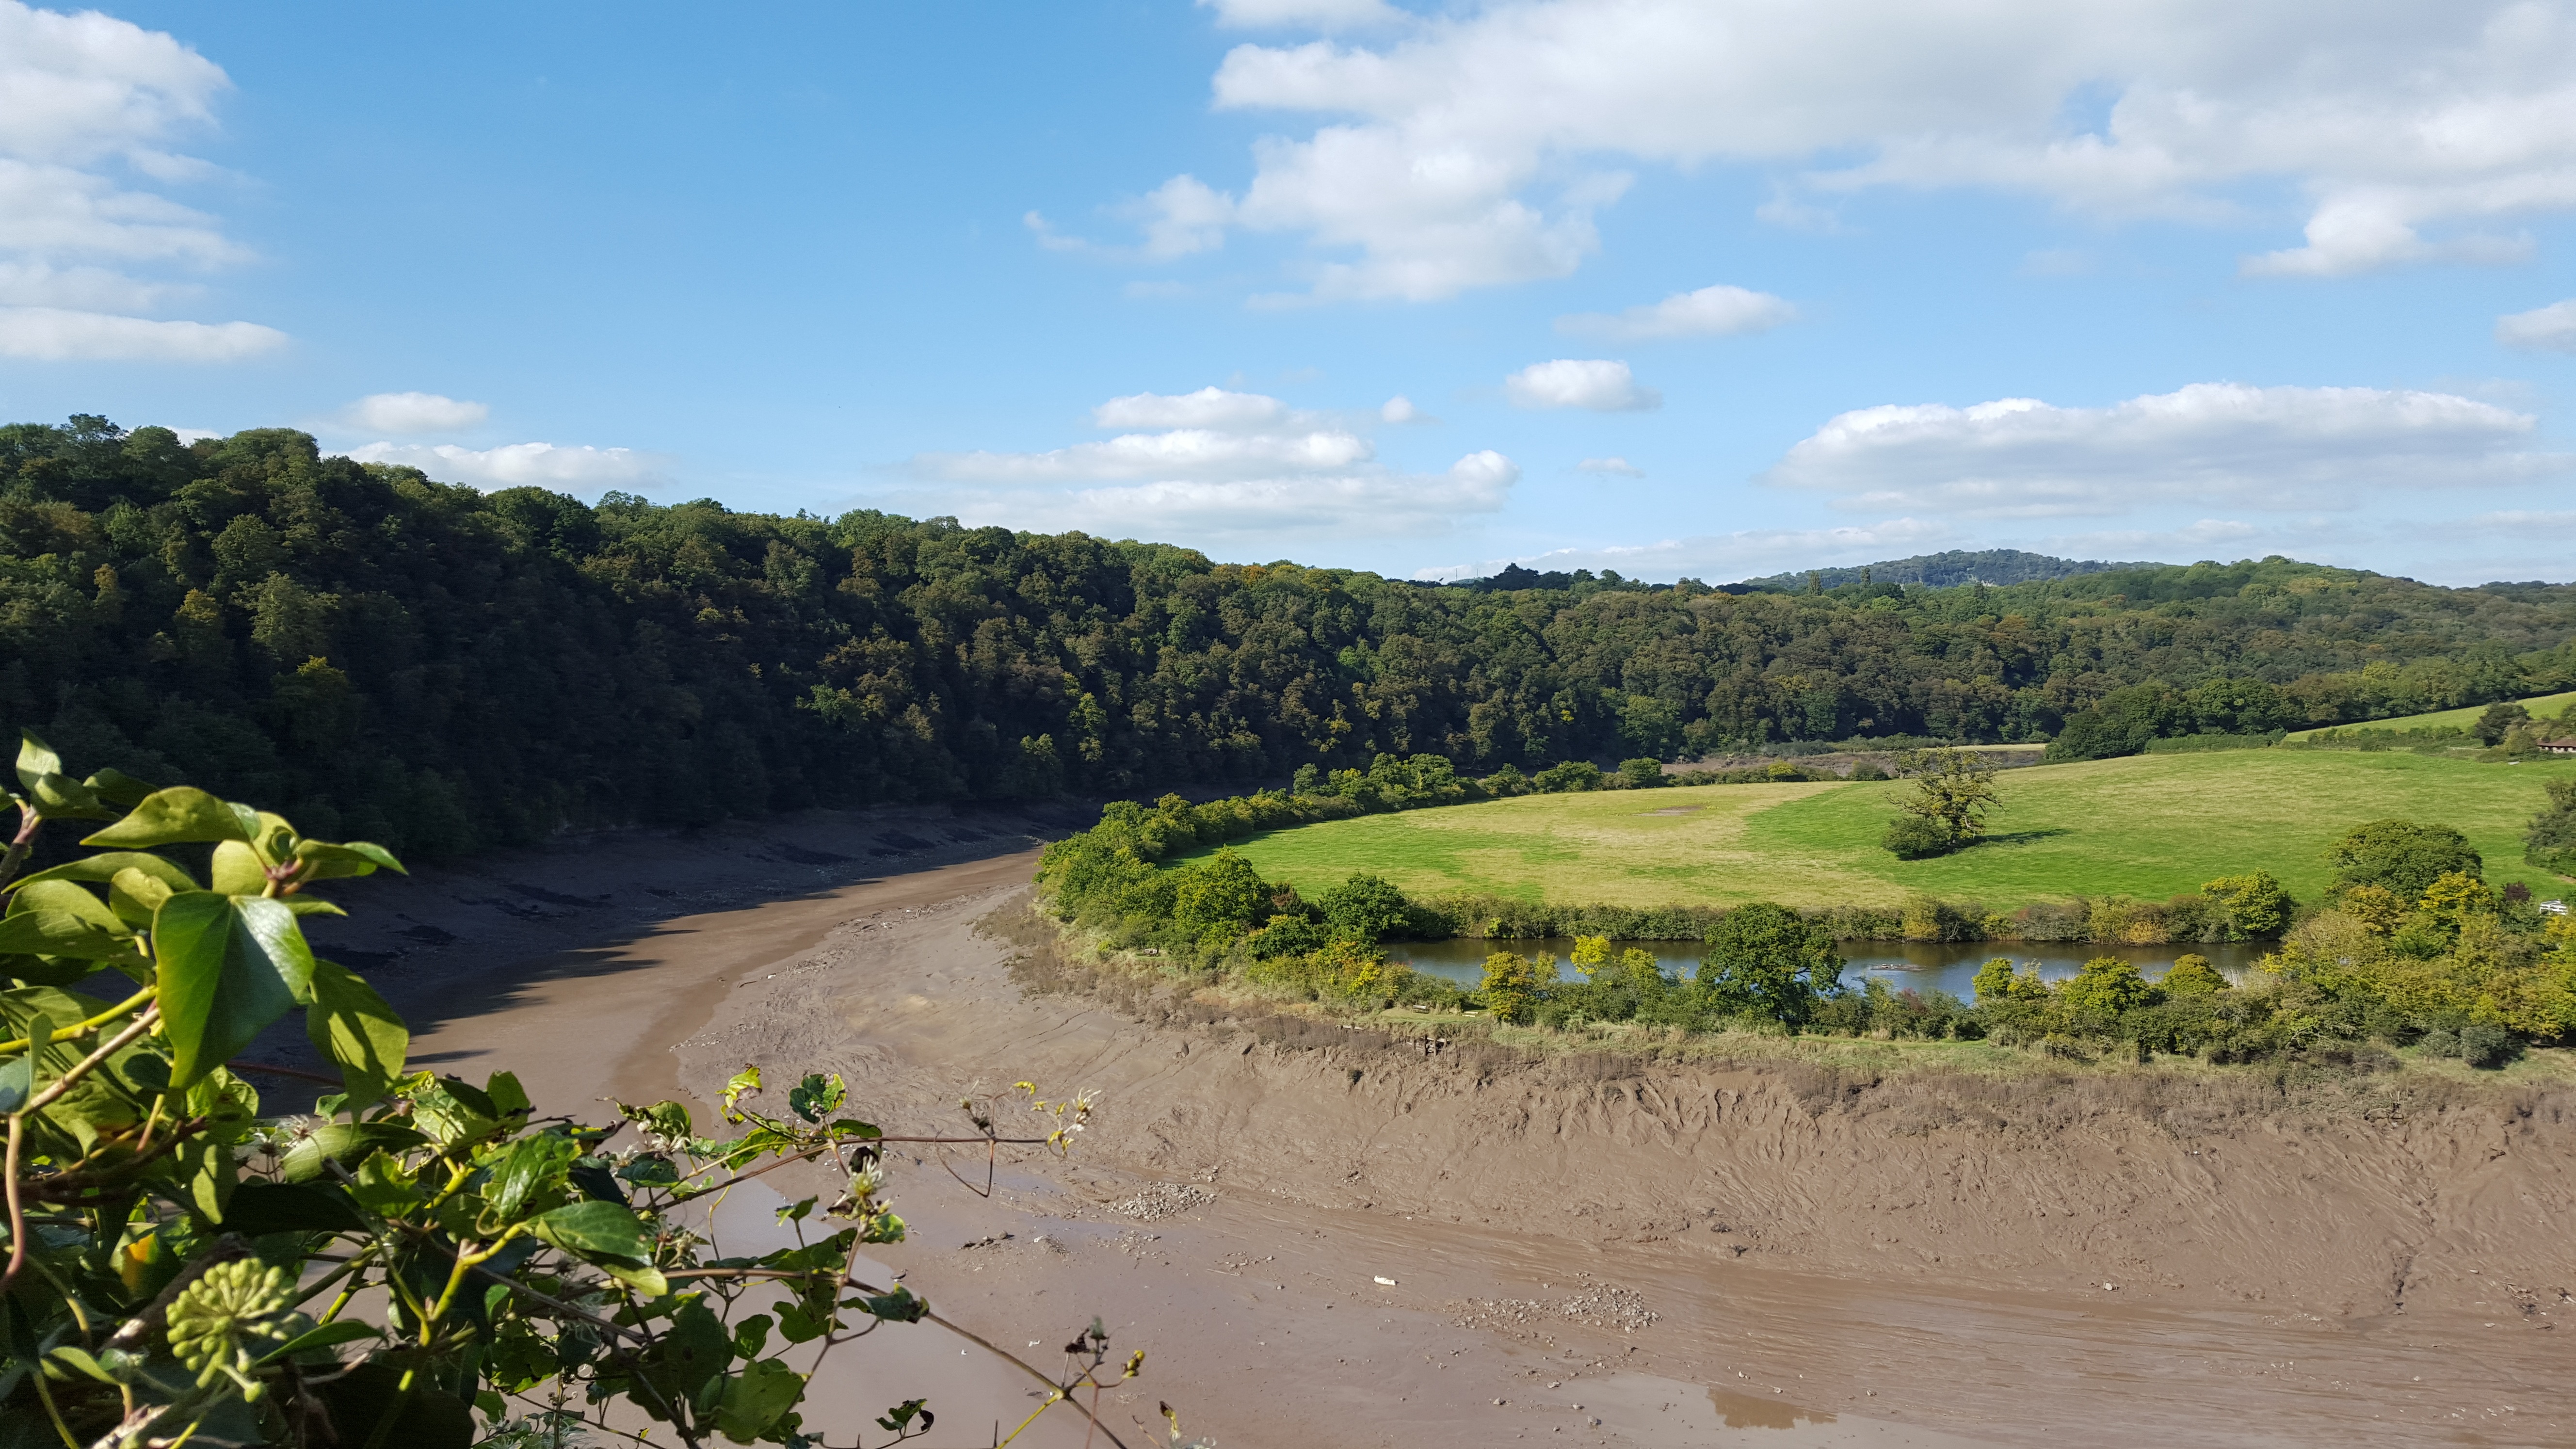
beach, landscape, sea, coast, field, hill, river, soil, reservoir, agriculture, wetland, habitat, ecosystem, chepstow, wye, rural area, monmouthshire, natural environment